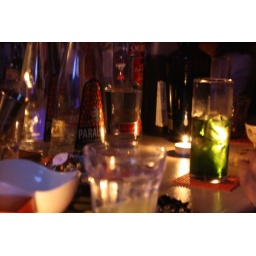
candle in the bar